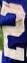
Number: 2